Answer in natural language. Is stone countertop in front of brown rectangular extendable dining table? Choose between the following options: yes or no
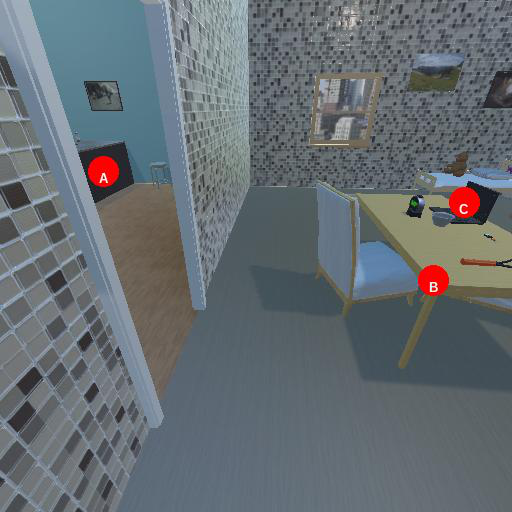
<answer>no</answer>